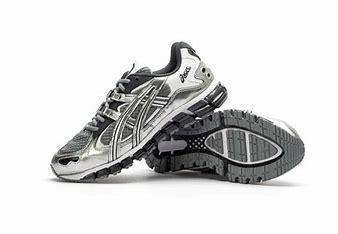
Brand: Asics
Model: Gel Kayano 5 360